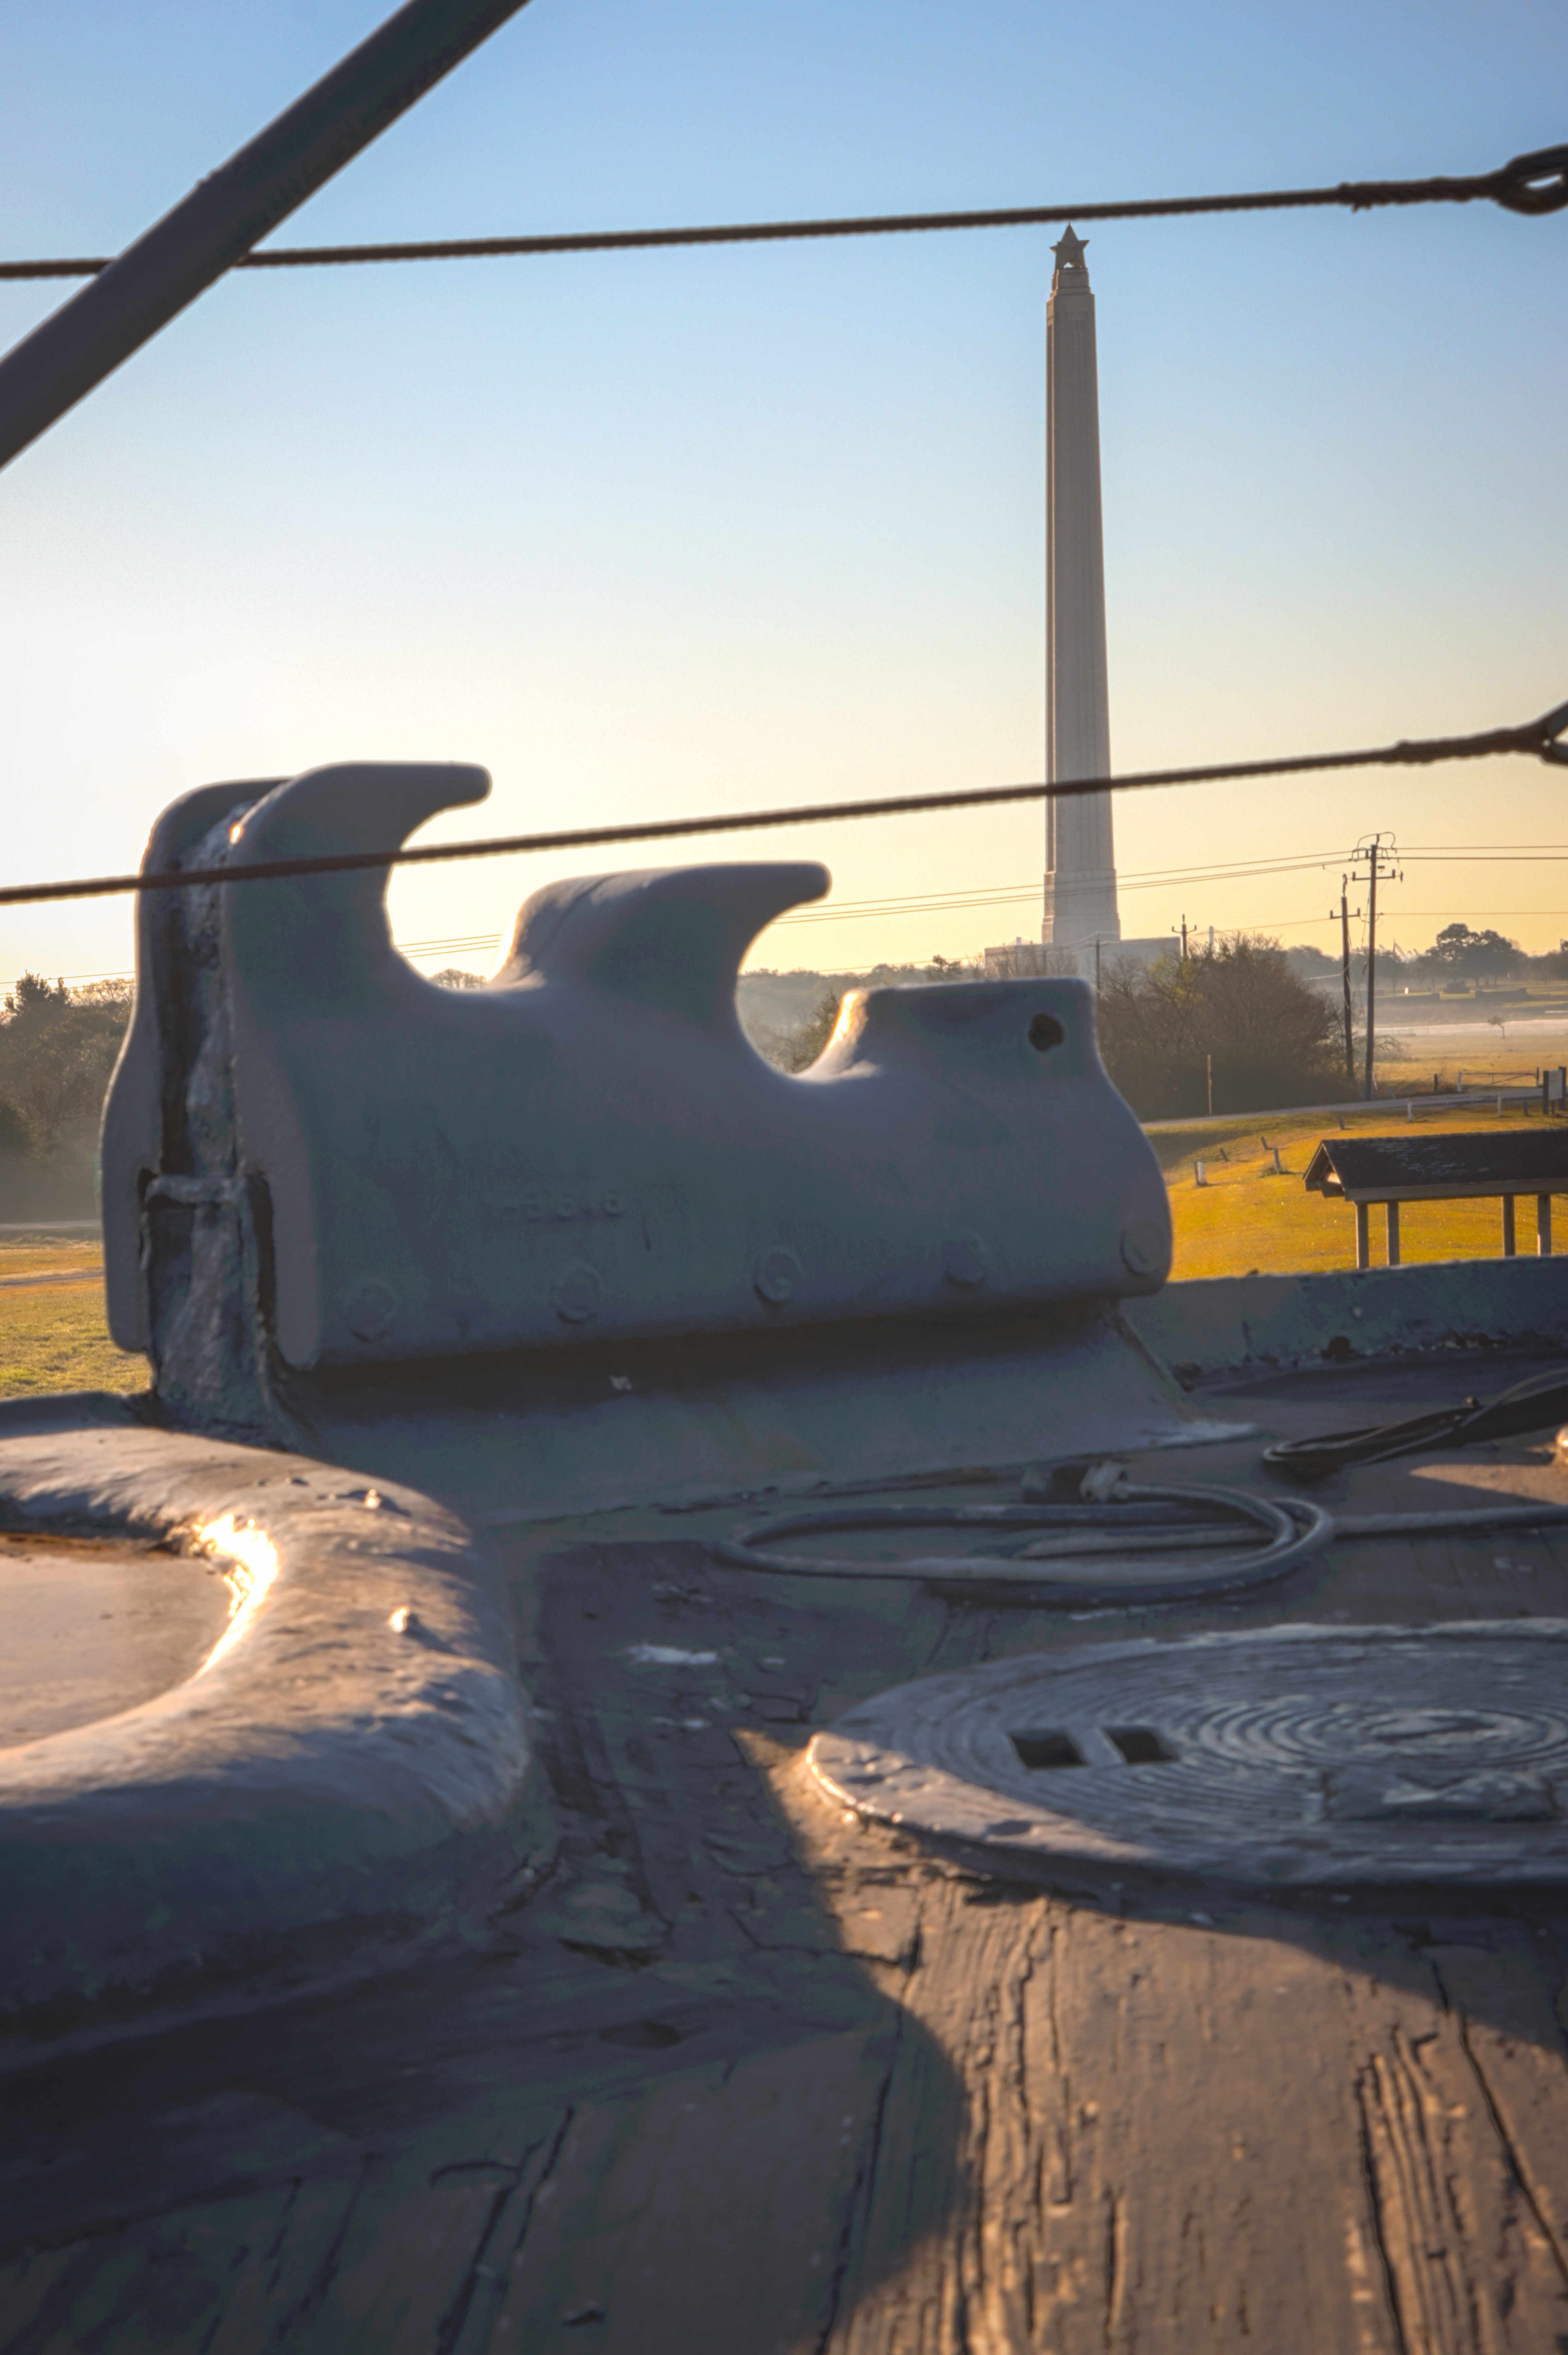
texas, water, sky, outdoors, ship, barge, boat, cloud, gas, landscape, wood, art, horizon, winter, reflection, sunset, evening, freezing, automotive tire, automotive wheel system, dusk, roof, air travel, pottery, city, wind